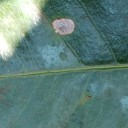
Label: Miner